Biscayne National Park

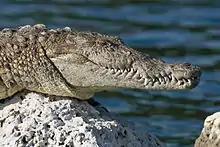
American crocodile

The mainland shorelines are dominated by a marshy transitional zone chiefly populated by red mangrove and black mangrove growing from the shallow water, with white mangrove growing farther back from the water's edge. The trees' aerial root structure provides a sheltered habitat for crabs, fish and wading birds. The brown waters within the mangrove thickets are nurseries for fish, mollusc and crustacean larvae that require a quiet sheltered environment before the immature animals can disperse into open waters. Mangroves shed leaves at about per year, providing food for fish, worms and crustaceans. Because the carbon in the leaves is sequestered by incorporation into animals, the mangrove swamp is estimated to have two to three times the ability to sequester carbon of terrestrial forests. The mangrove forest on Biscayne Bay is the longest on Florida's east coast. Shoreline and island mangrove swamps, together with the bay, represent a significant nursery for the marine life of southeast Florida.